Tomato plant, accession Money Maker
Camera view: horizontal (90 deg, fisheye); turntable rotation: 180 degrees
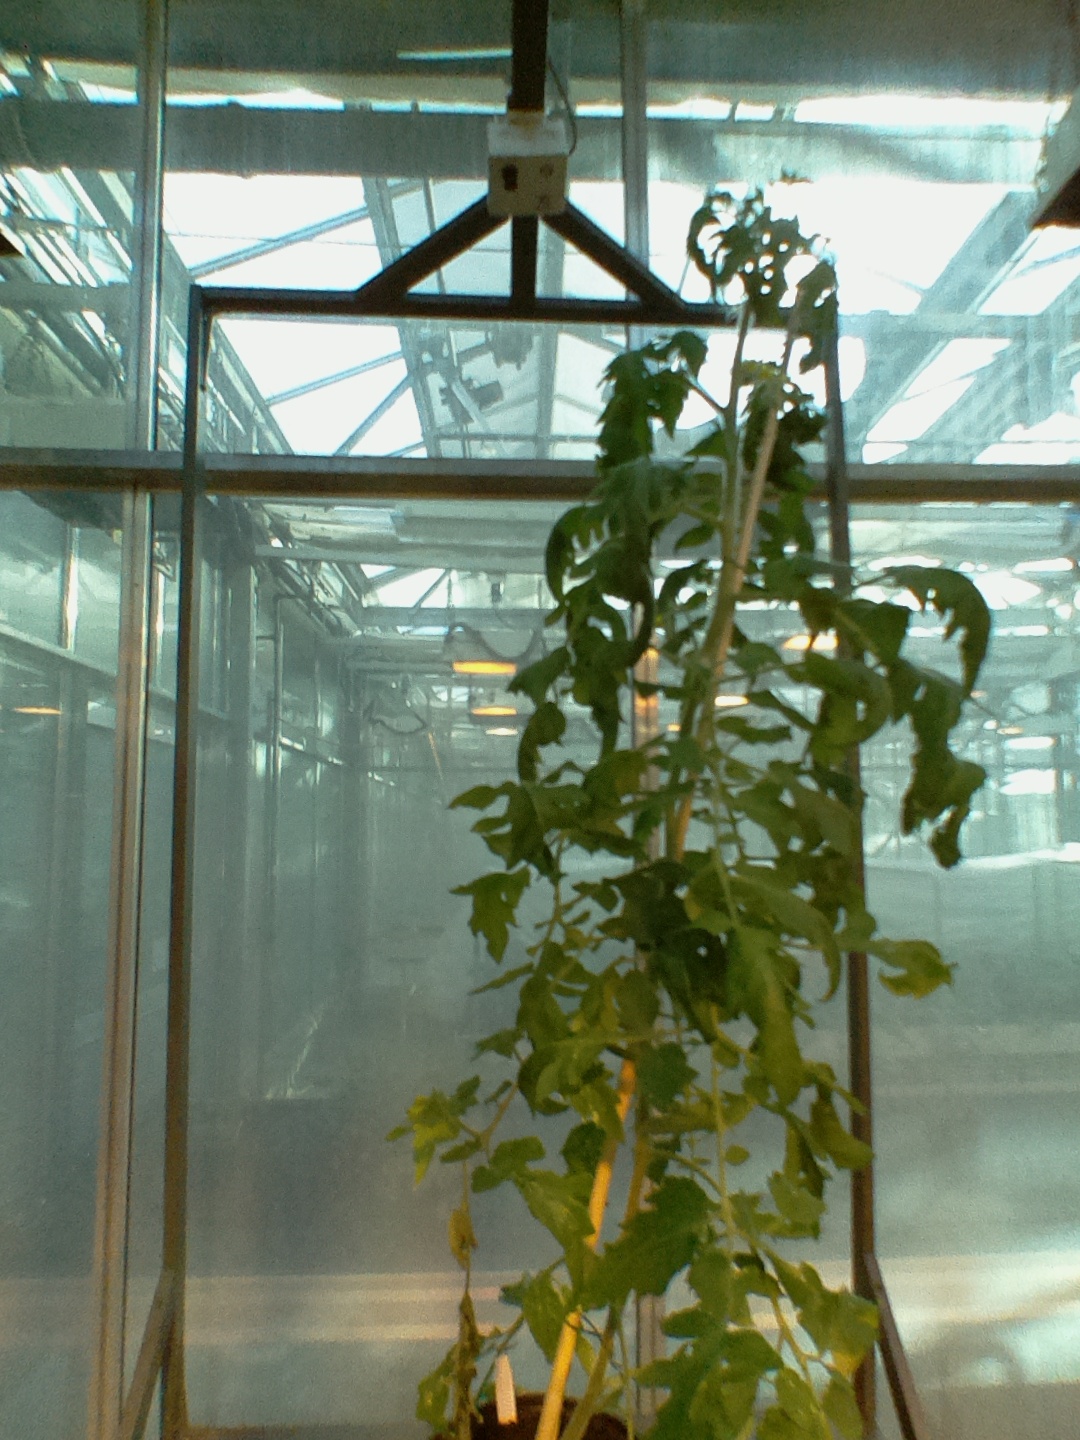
BBCH growth stage 67: Full flowering, 70%-80% of flowers open, more petals falling